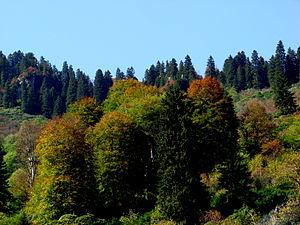
Les forêts de conifères et décidues d'Anatolie septentrionale forment une écorégion terrestre définie par le Fonds mondial pour la nature, qui appartient au biome des forêts de conifères tempérées de l'écozone paléarctique. Elle se situe dans le Nord de l'Anatolie, dans une région montagneuse dont les crêtes agissent comme une barrière entre le climat continental de l'intérieur des terres et le climat océanique de la mer Noire.